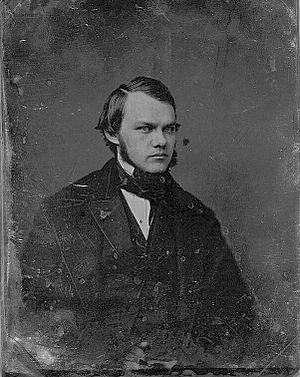
L’université de Syracuse est une université privée non-confessionnelle située à Syracuse, dans l'État de New York. Elle compte aujourd'hui environ 20 000 étudiants et constitue le principal bassin d'emploi de la ville.
Henry Jarvis Raymond, né le 24 janvier 1820 dans le comté de Livingston et mort le 18 juin 1869 à New York, est un journaliste américain, fondateur du New York Times, et un homme politique qui fut notamment 2ᵉ président du Parti républicain de 1864 à 1866, membre de la Chambre des représentants de 1865 à 1867.